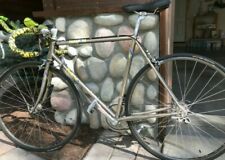
Vehicle type: Bikes